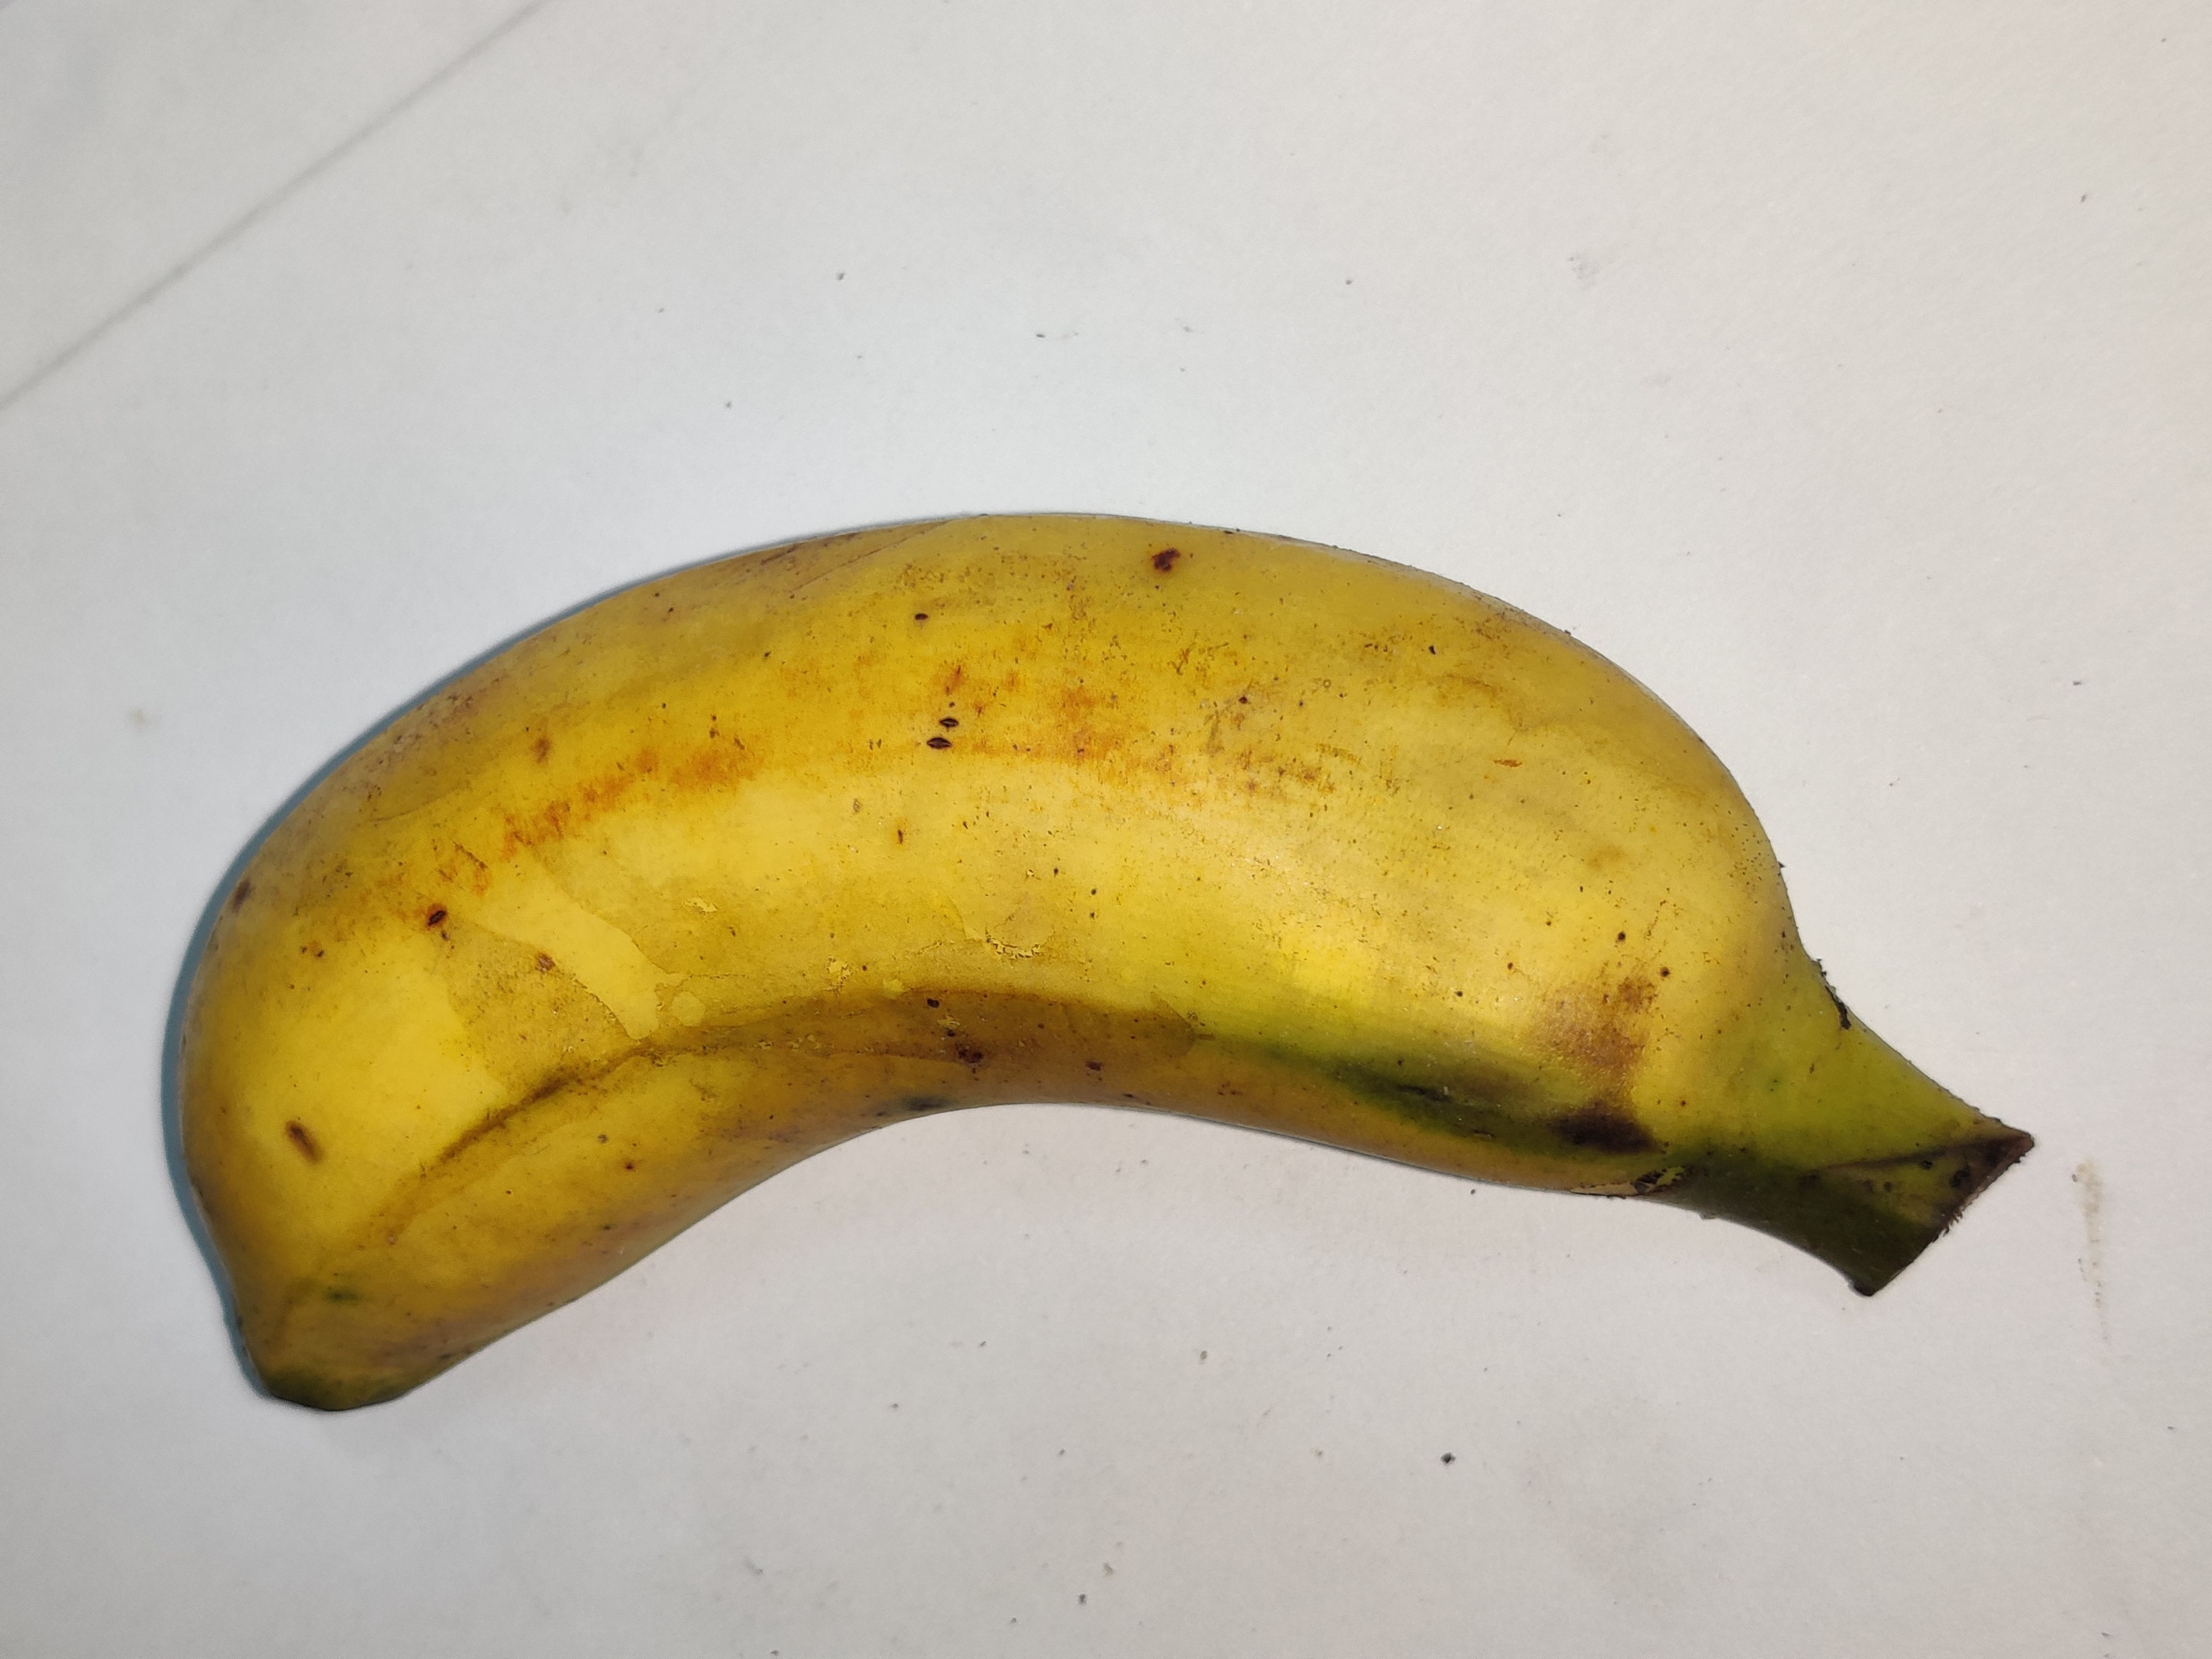
Fruit: banana
Grade: 2nd-grade